Egg foo young

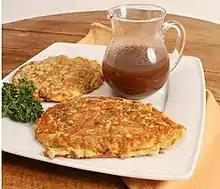
Pork egg foo young with brown gravy

Egg foo young ( (literally meaning "hibiscus egg"), also spelled fu yong or yung) is an omelette dish found in Chinese cuisine.